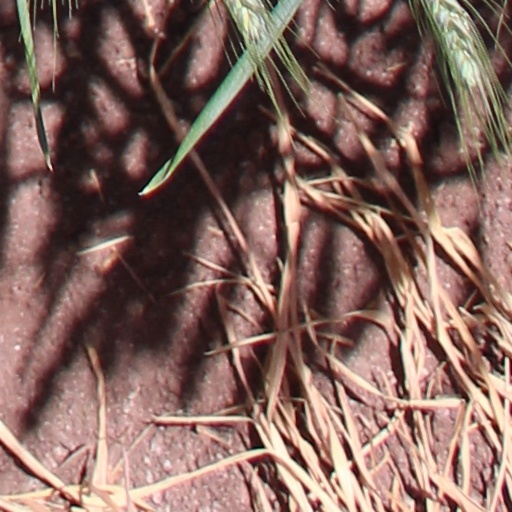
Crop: wheat